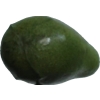
Label: green_avocado